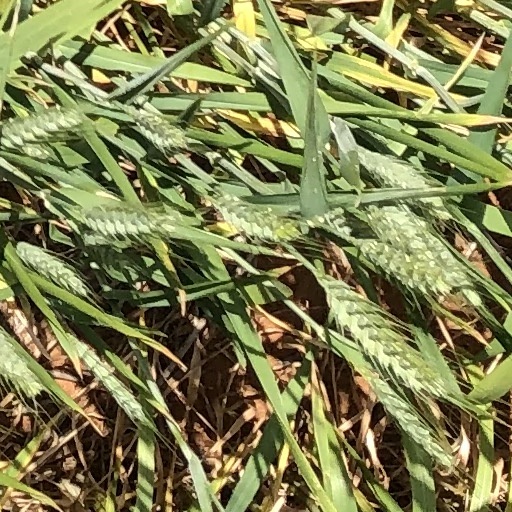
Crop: wheat